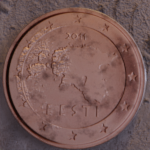
Coin value: 2cents
Country: et
Edition: standard